Tarnogród

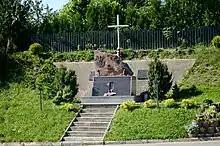
World War II memorial

During the joint German-Soviet invasion of Poland, which started World War II, on 15 September 1939, the Wehrmacht entered the village, burning several houses. The Wehrmacht rioted against the Jews of the village. On 27 September the Germans withdrew and were replaced by the Red Army, which remained here for two weeks. Polish prisoners of war captured by the Russians in Tarnogród were deported to Kozelsk and then murdered in the large Katyn massacre in 1940. On 26 October 1939, Tarnogród became part of General Government’s Lublin District. Germans carried out several massacres in the area of the village, which resulted in the Polish rebellion, the Zamość Uprising. On the outbreak of World War II, there were about 2,500 Jews in Tarnogród. As the war continued, Jews suffered restrictions and more riots. In May 1942 they transferred to a ghetto inside the village. Jews from the surrounding villages were also brought there by the Germans and were held in great density and harsh conditions. The Jewish community was liquidated on 2 November 1942, when 3,000 Jews from Tarnogród and its vicinity were deported to the Belzec extermination camp. Red Army re-entered Tarnogród in July 1944, which was afterwards restored to Poland.